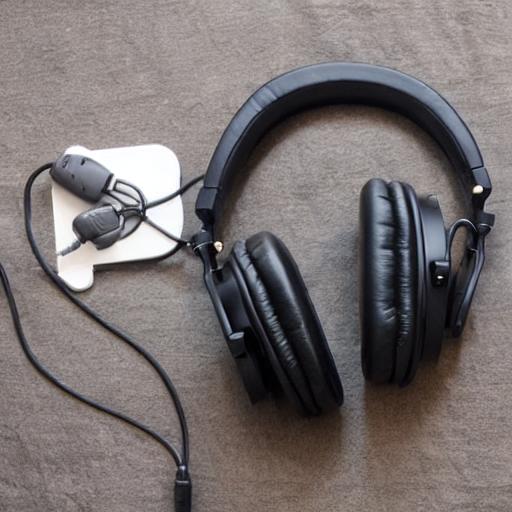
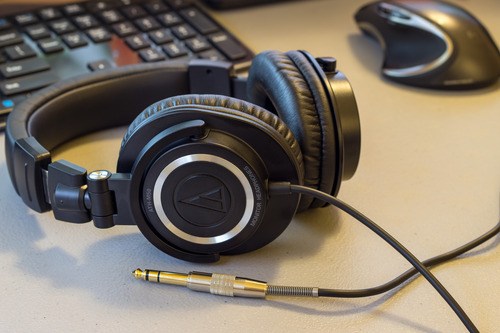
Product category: headphones
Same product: no